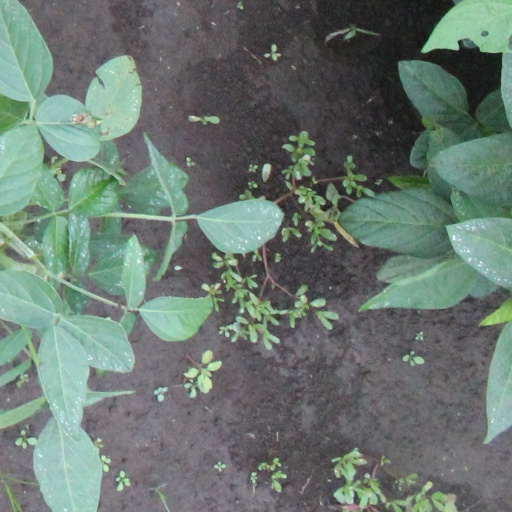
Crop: soybean